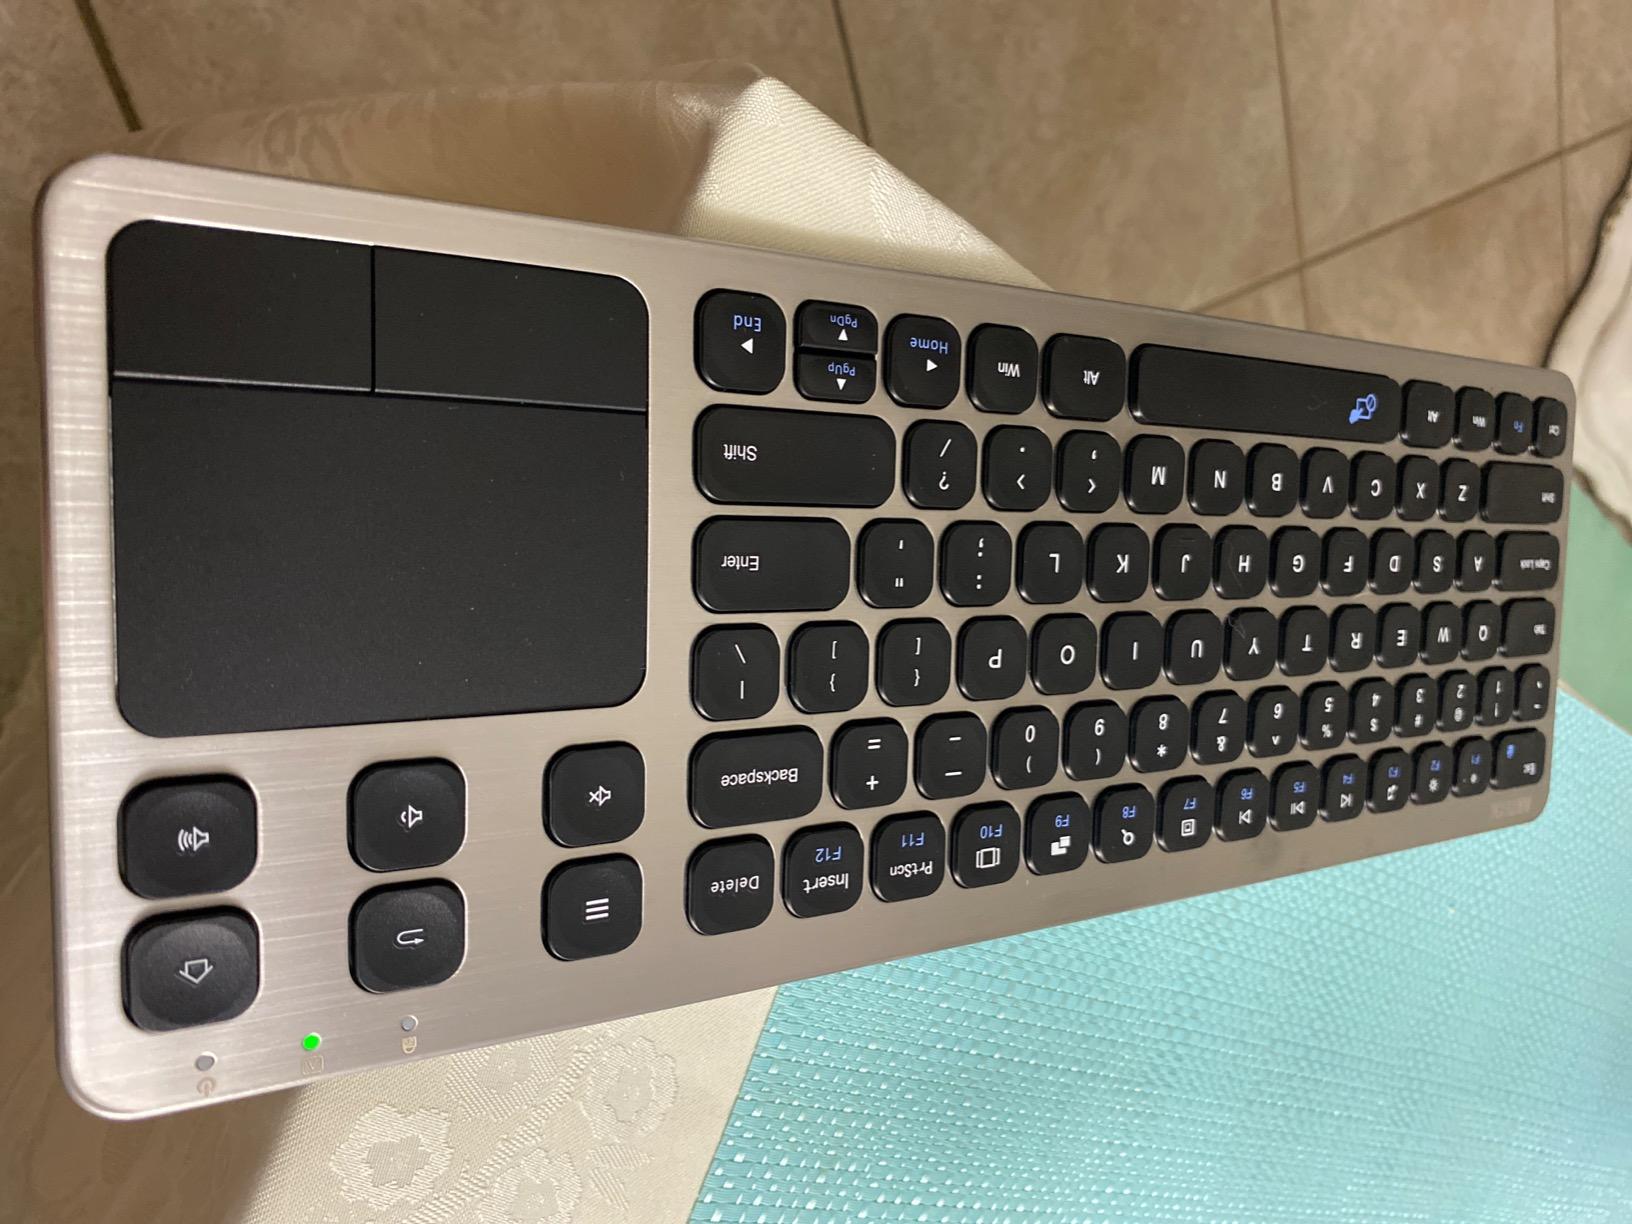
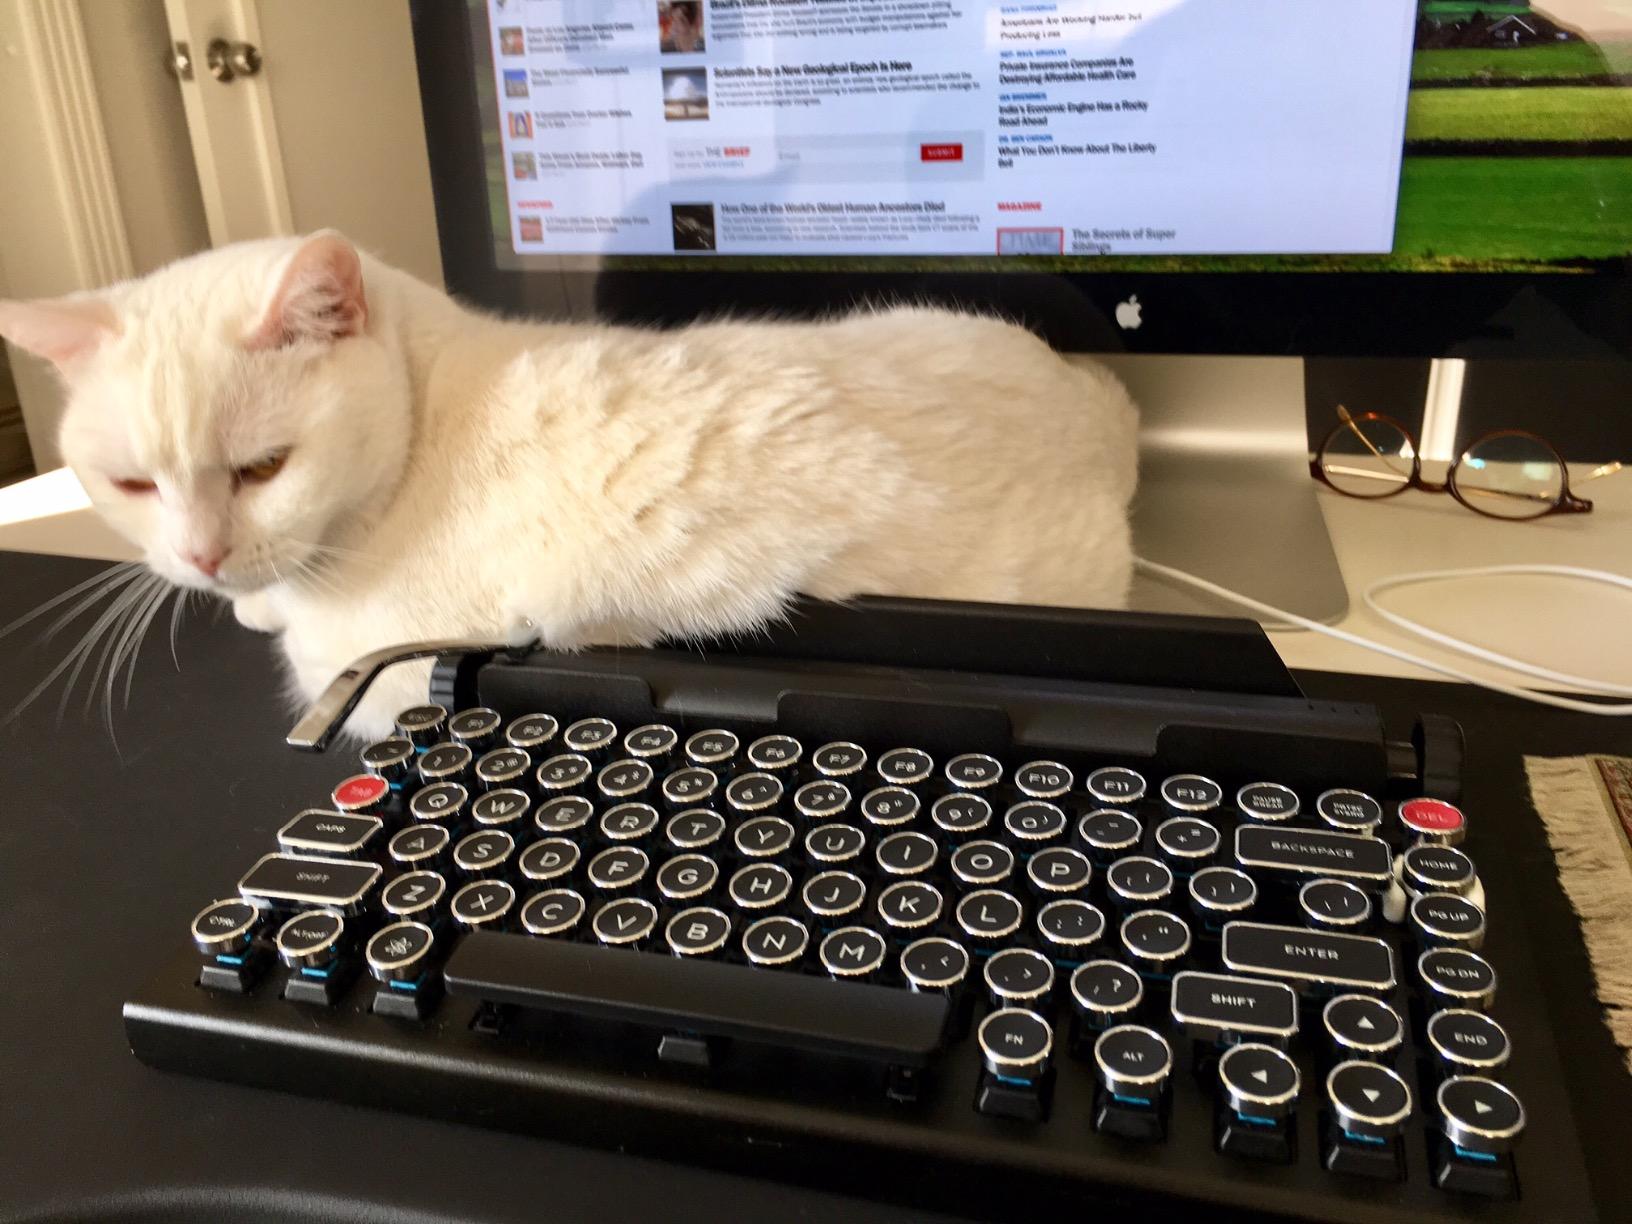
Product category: keyboard
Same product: no